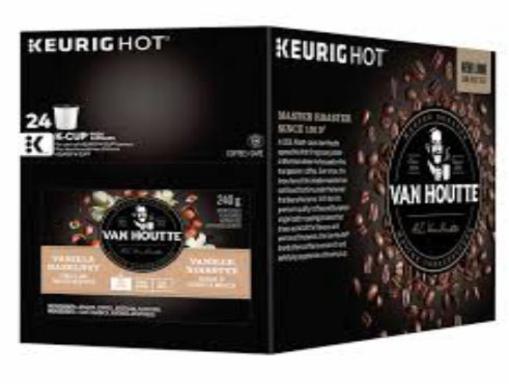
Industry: Food